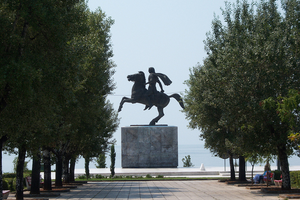
Cet article recense les statues équestres en Grèce.